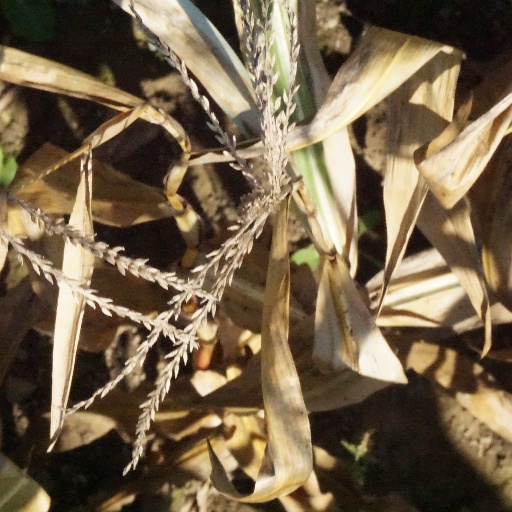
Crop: maize; corn